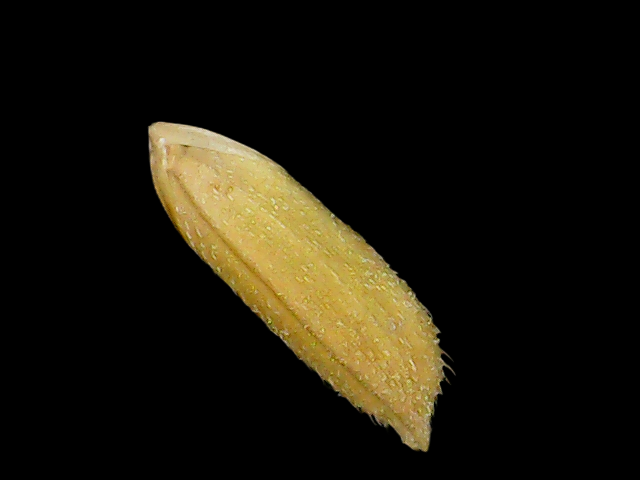
Rice variety: Binadhan17